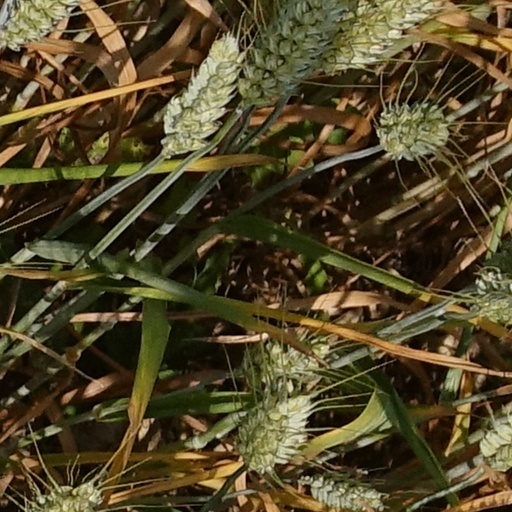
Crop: wheat